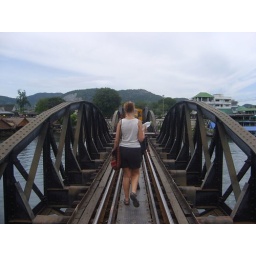
walking over the bridge